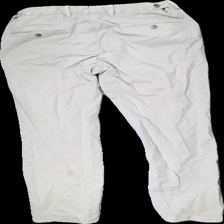
View: back
Type: Trousers
Category: Men
Brand: Oscar Jacobsson
Colors: Beige
Material: 100% cotton
Cut: Regular
Size: 52
Stains: Minor
Damage: Broken zipper
Price range: <50
Recommended usage: Recycle